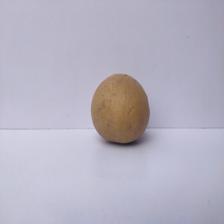
Size: Large